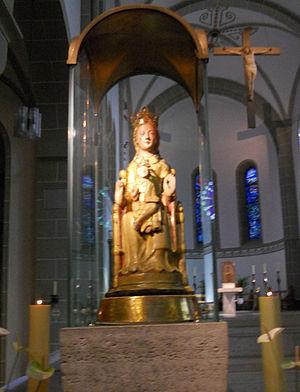
Le couvent de Werl est un couvent de la ville de Werl en Allemagne qui fut de 1645 à 1834 un couvent de capucins et qui est depuis 1848 un couvent de franciscains.